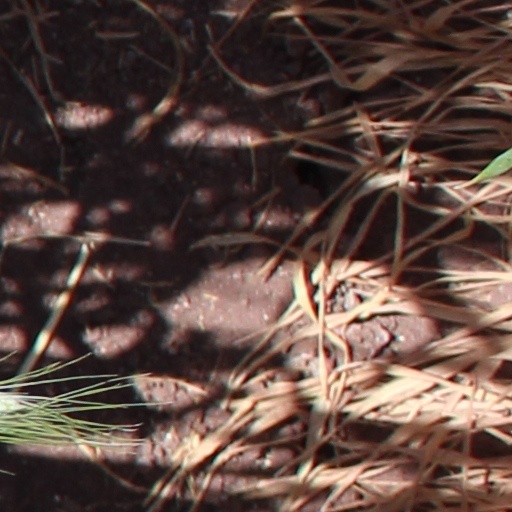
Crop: wheat